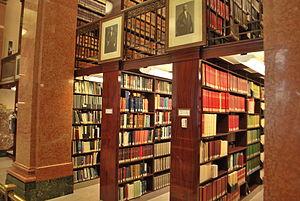
Bibliothèque de l'Assemblée nationale du Québec.
L'Assemblée nationale du Québec forme, avec le lieutenant-gouverneur du Québec, le Parlement du Québec, lequel assume tous les pouvoirs qui sont attribués à la législature du Québec au Canada. Composée de 125 députés élus à un scrutin uninominal majoritaire à un tour, elle en est la chambre élective. Elle siège à l'hôtel du Parlement, à Québec (Québec), Canada.